Salami

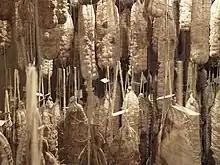
Salami ageing in a cellar

After fermentation, the sausage must be dried. This changes the casings from water-permeable to reasonably airtight. A white covering of either mold or flour helps prevent photo-oxidation of the meat and rancidity in the fat.